Osmund Brønnum

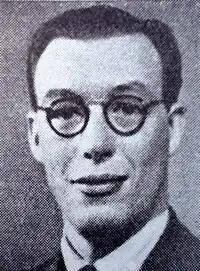
Osmund Brønnum

Osmund Lindgaard Brønnum (23 March 1907 – 3 March 1944) was a Norwegian sports official and communist resistance member.